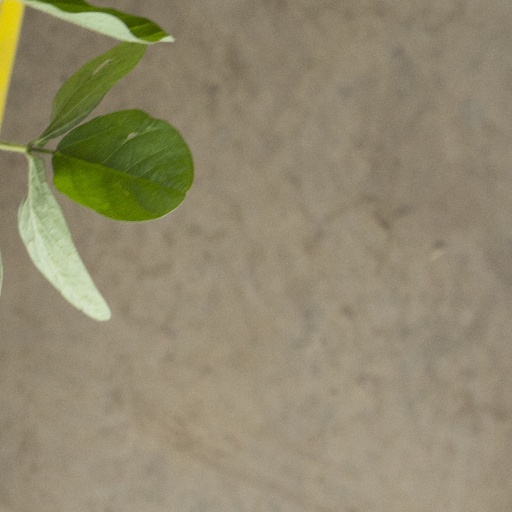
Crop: soybean